Ethan Coen

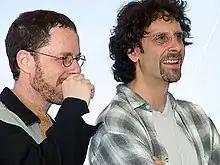
Ethan and Joel at the 2001 Cannes Film Festival

The duo made their debut with "Blood Simple" (1984), a neo-noir starring John Getz, Frances McDormand, Dan Hedaya and M. Emmet Walsh. Due to DGA regulations, Joel received sole directing credit while Ethan received sole production credit. This would remain the case until 2004's "The Ladykillers". It marked the first of many collaborations between the Coens and composer Carter Burwell. It was also the screen debut of Joel's wife, McDormand, who went on to feature in many of the Coens' films.